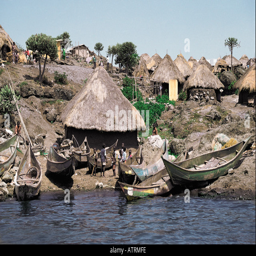
part of a tiny village on a rocky islet